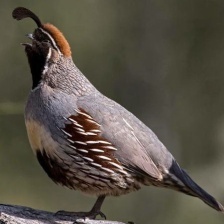
Species: GAMBELS QUAIL
Scientific name: CALLIPEPLA GAMBELII
ImageNet parent category: quail